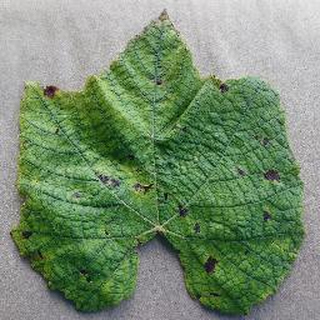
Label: grape_leaf_blight